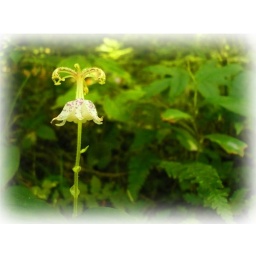
a little flower in forest